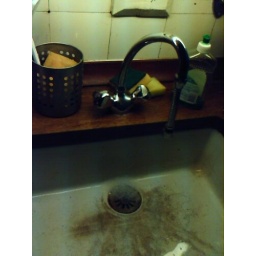
oldschool kitchen sink - Taken at 4:42 PM on November 22, 2006 - cameraphone upload by ShoZu